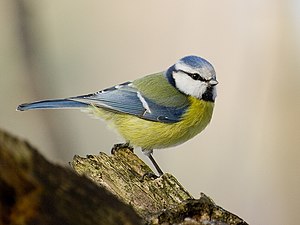
Spurvefugle
Blåmejse (foto: Sławomir Staszczuk)
Blåmejse (foto: Sławomir Staszczuk)
Spurvefugle er den største orden inden for fuglene med mere end 6000 forskellige arter.